Vyacheslav Zapoyaska

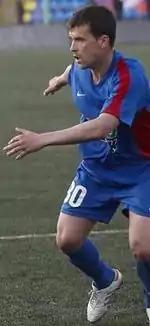
Zapoyaska with SKA-Energiya Khabarovsk in 2009

Vyacheslav Alekseyevich Zapoyaska (born 24 August 1980) is a Ukrainian former professional footballer.